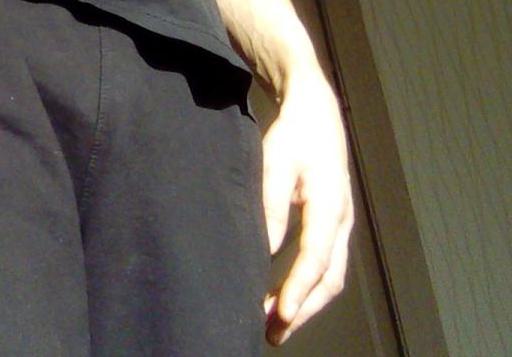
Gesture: no_gesture